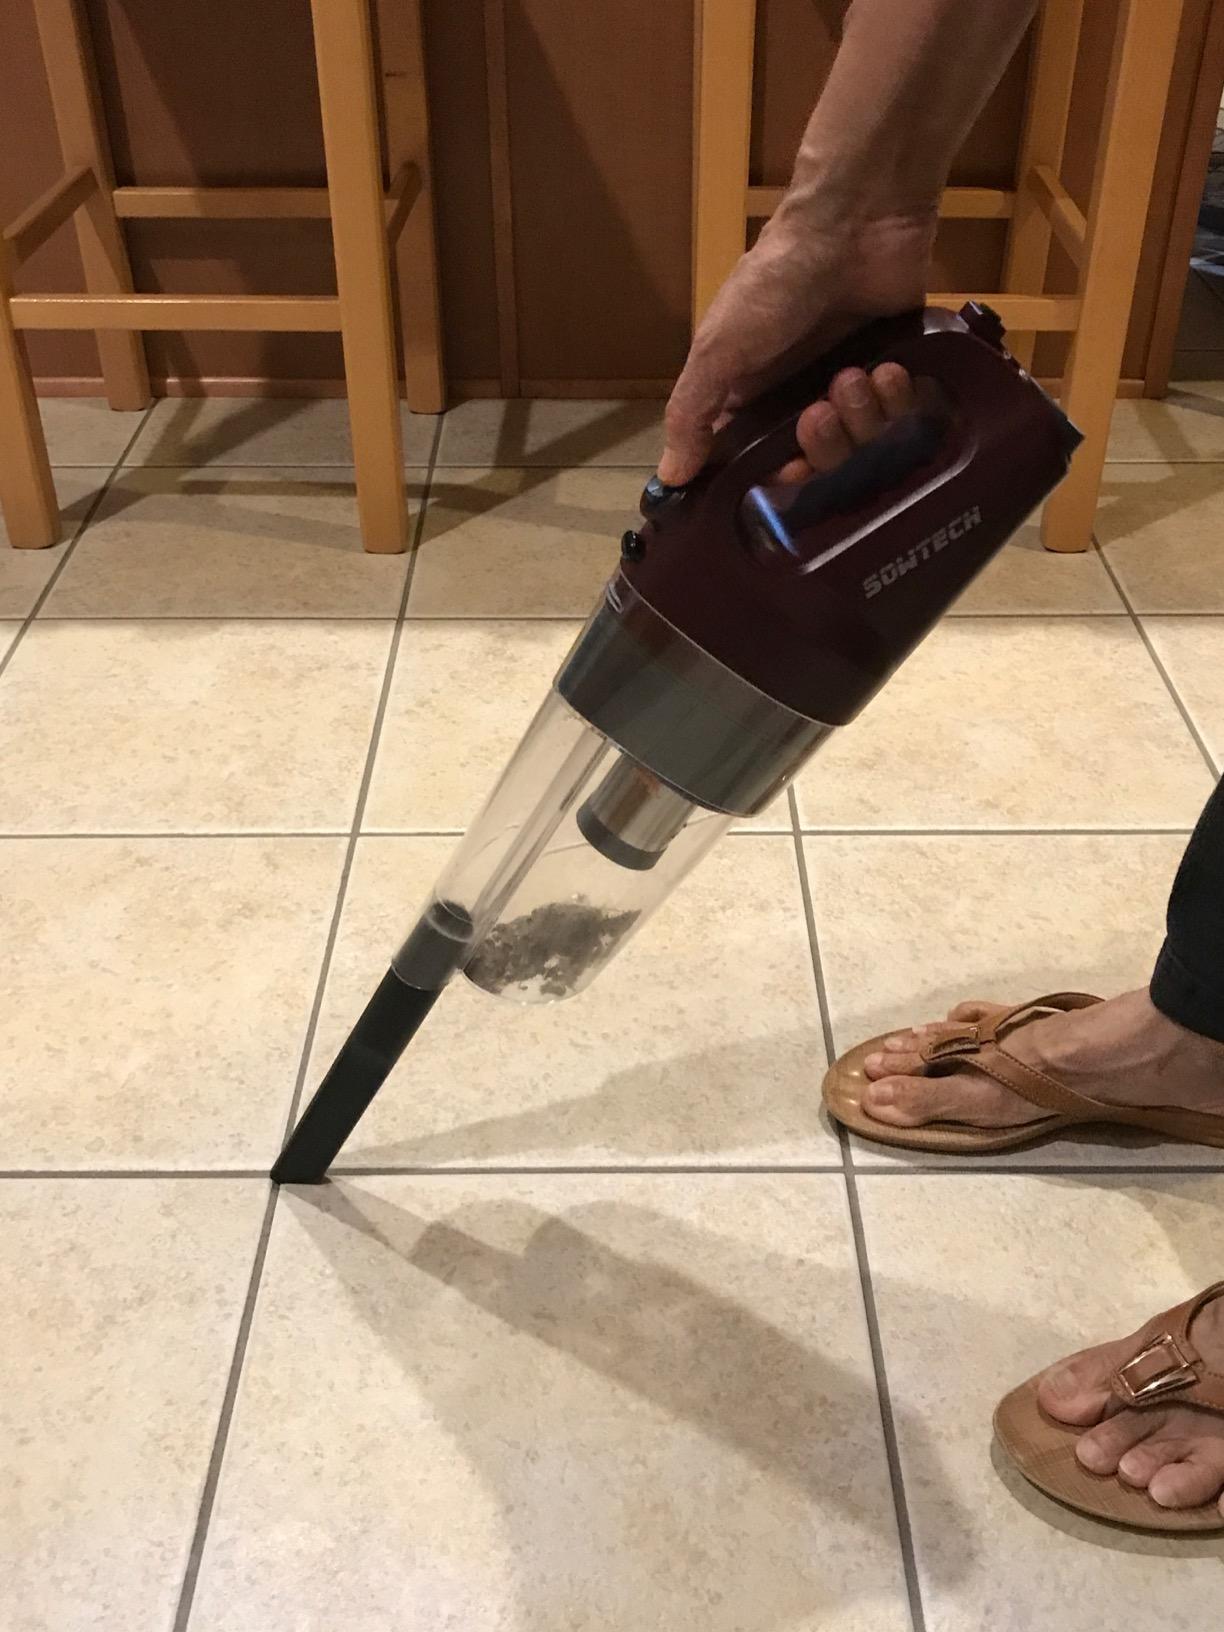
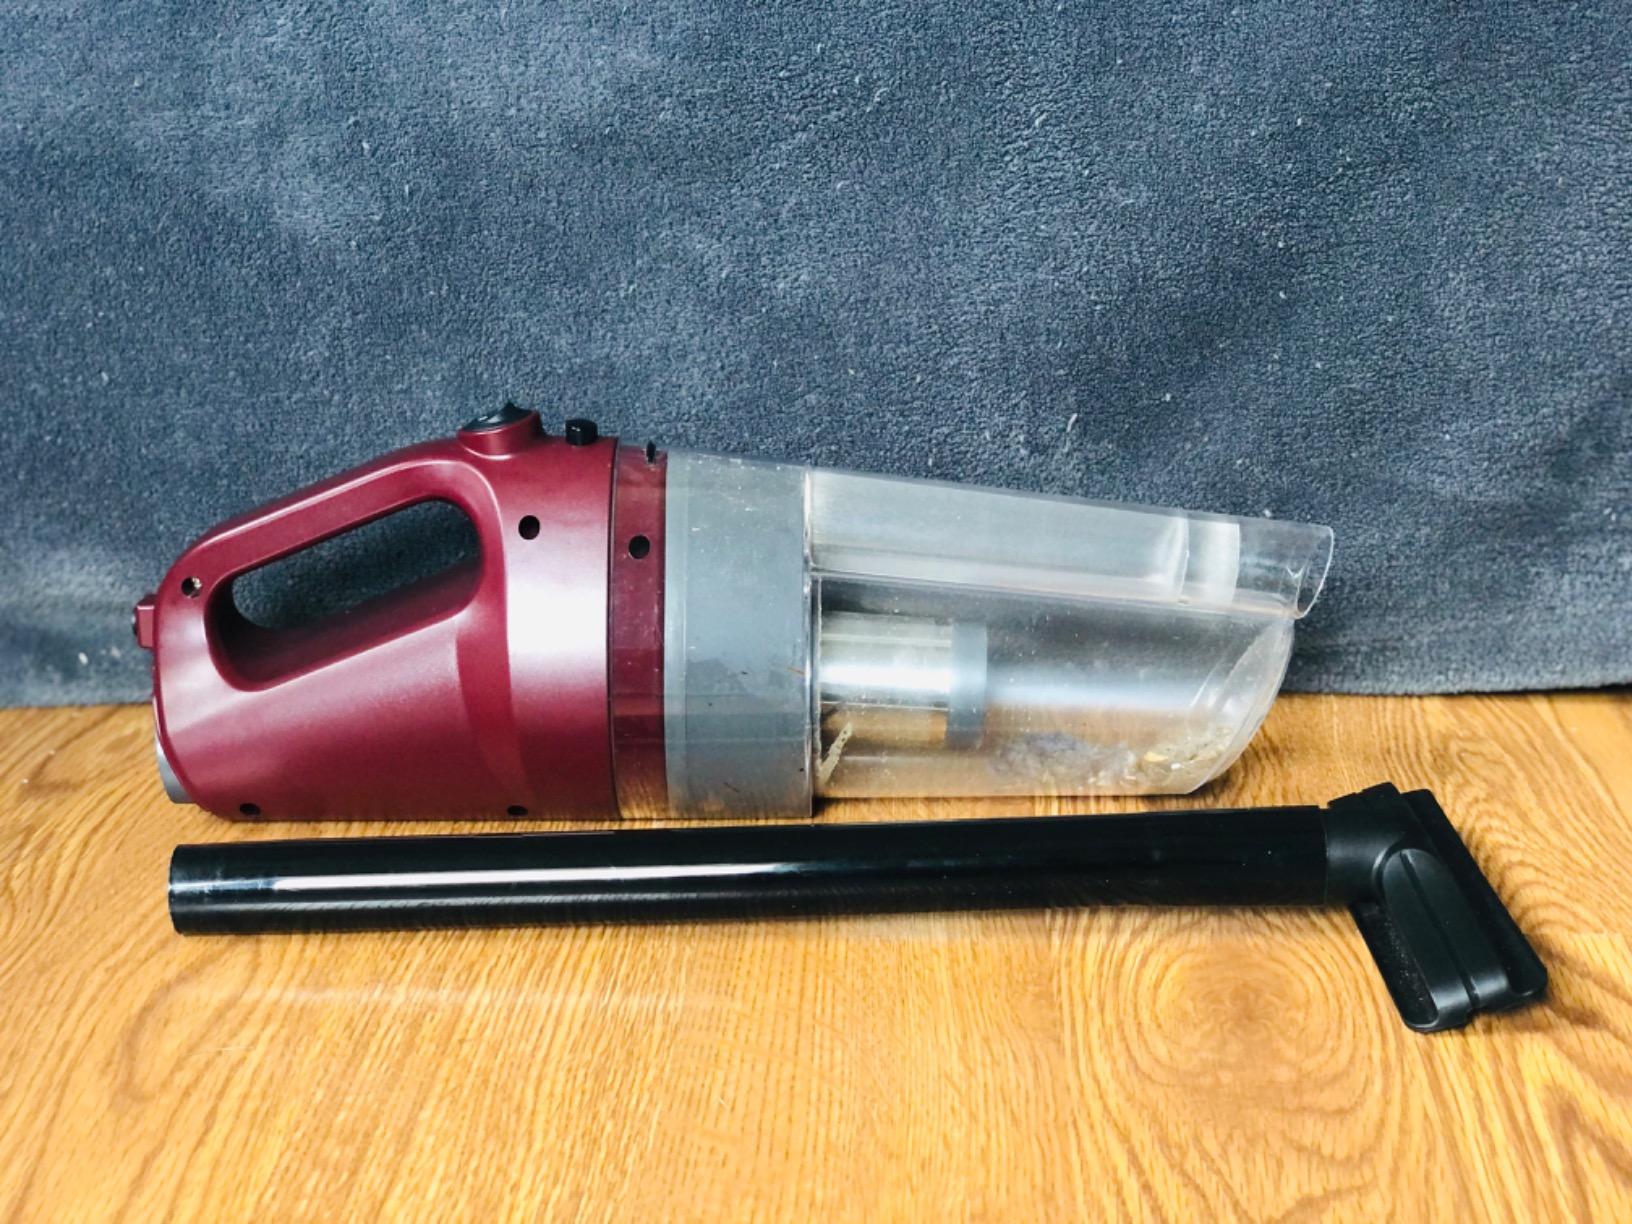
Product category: items_vacuum
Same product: yes